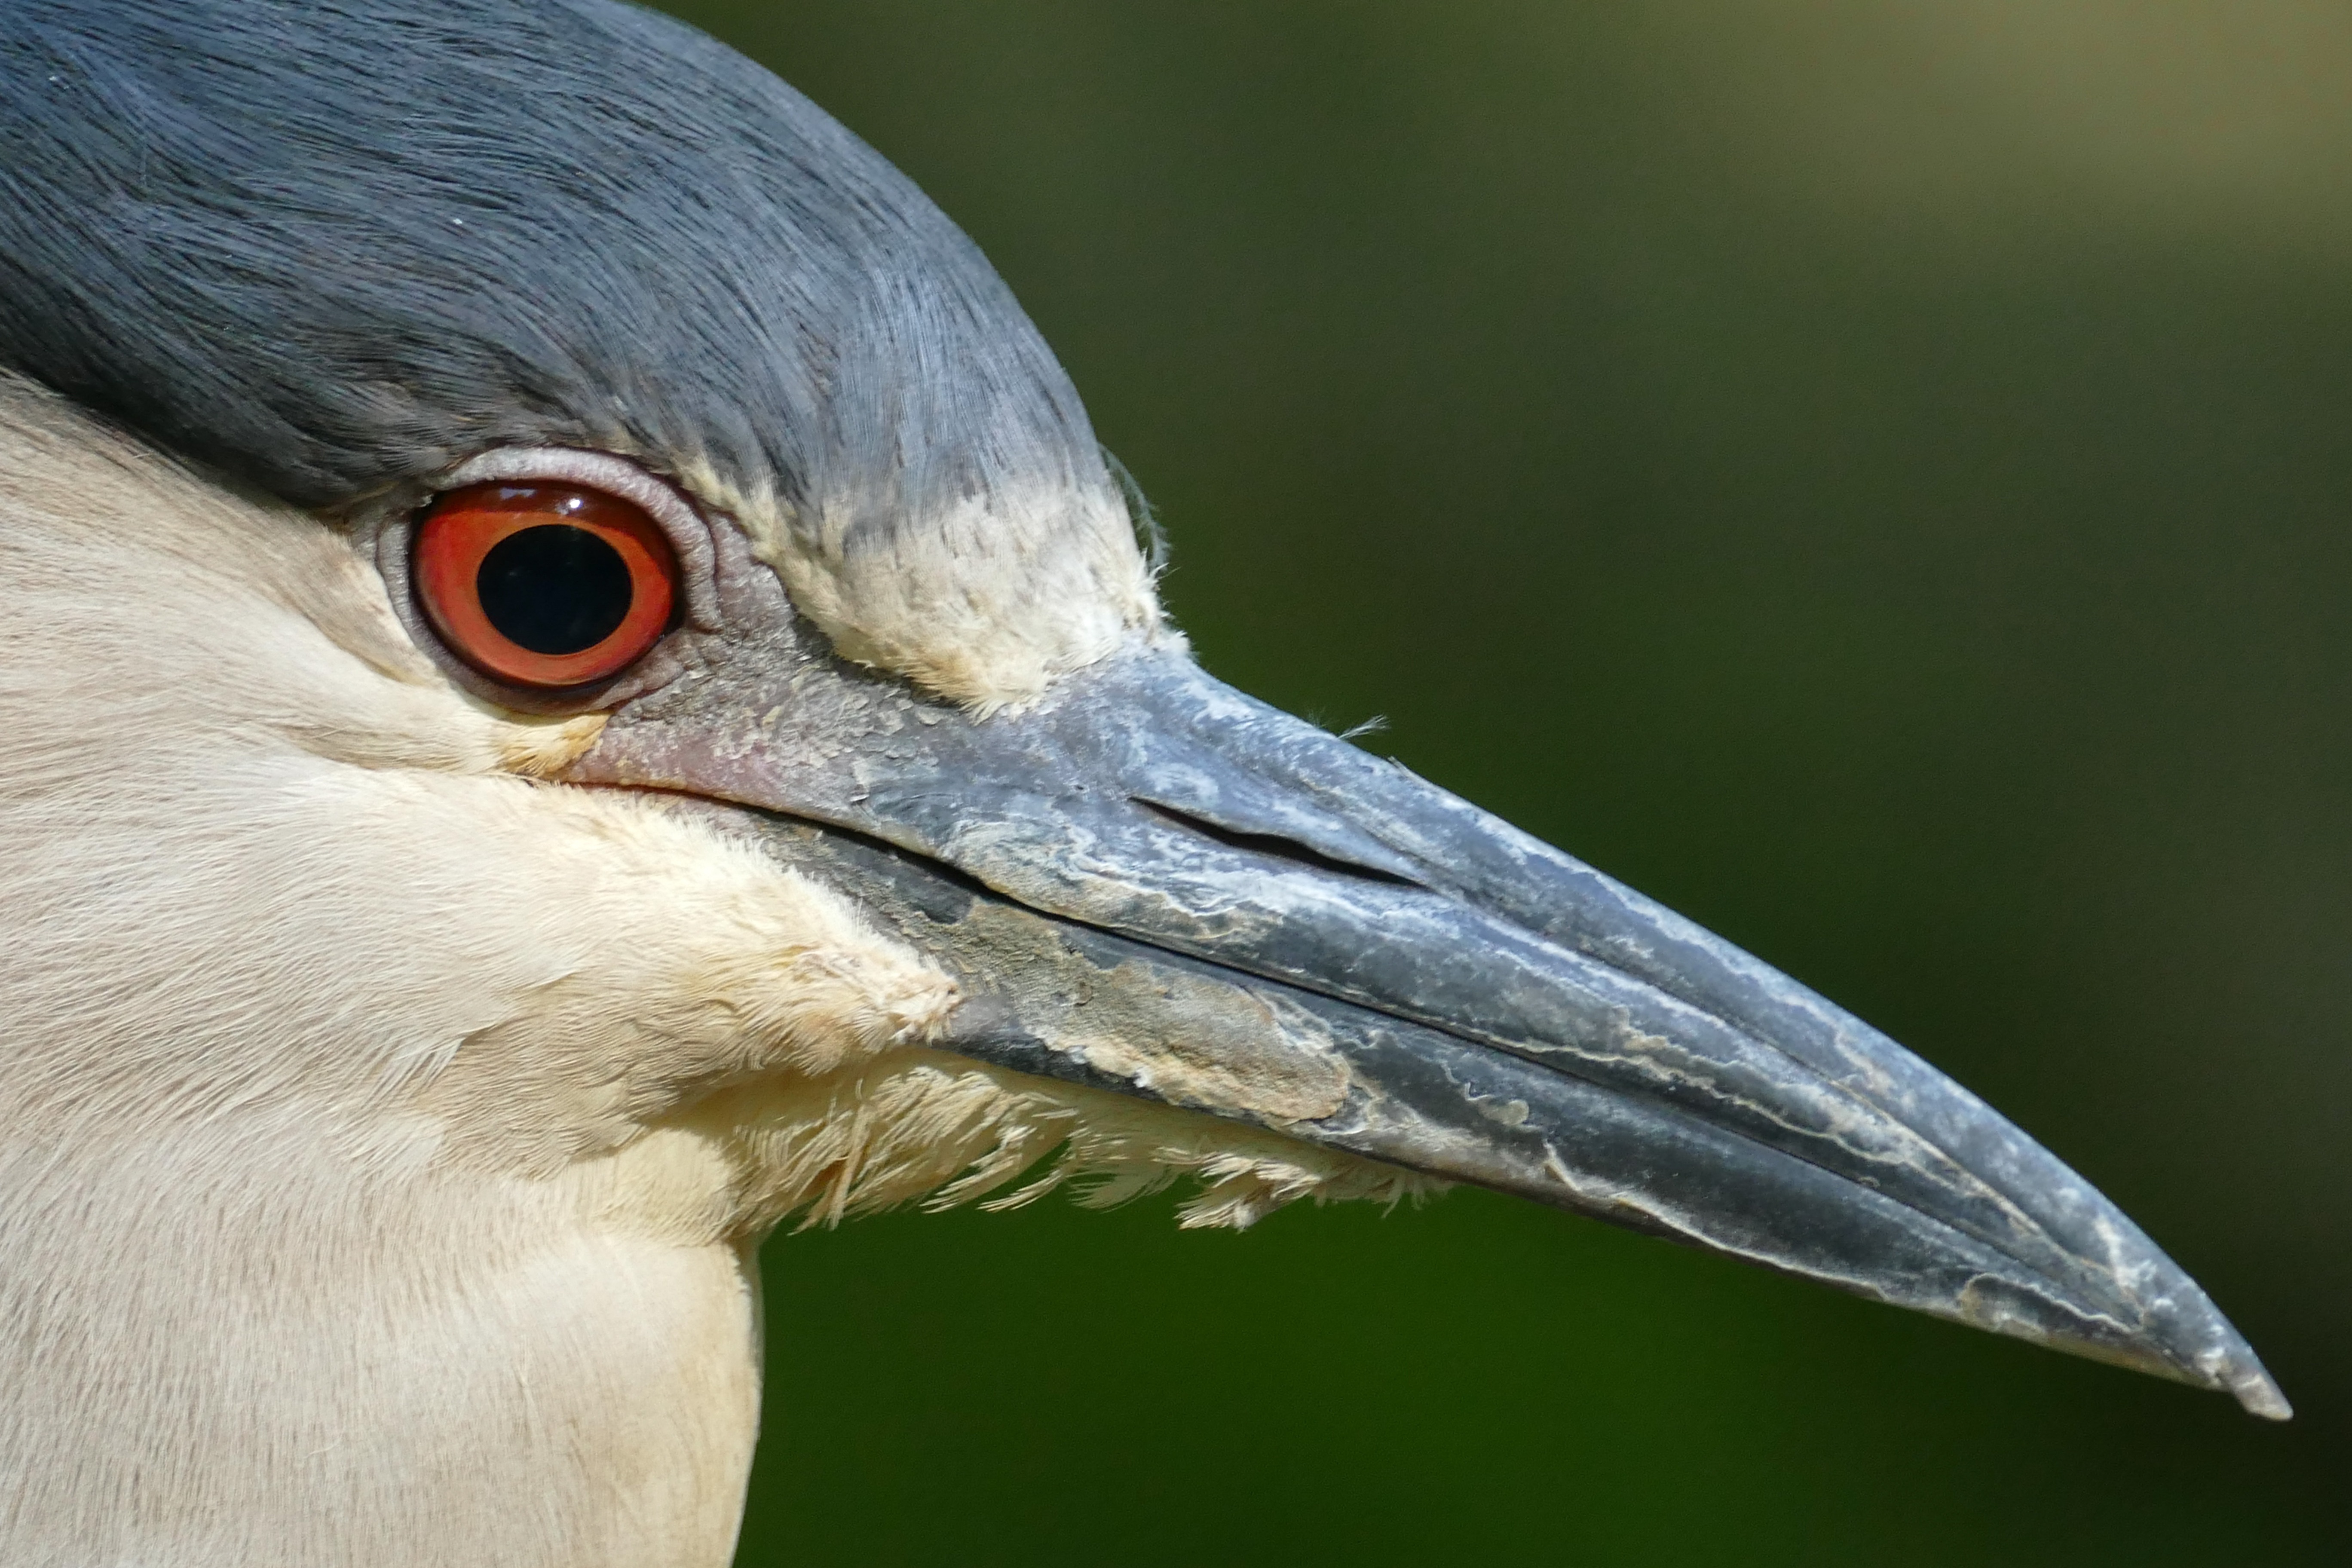
nature, outdoor, bird, wing, wildlife, beak, fauna, close up, vertebrate, heron, coraciiformes, perching bird